Pembroke Royal Garrison Artillery

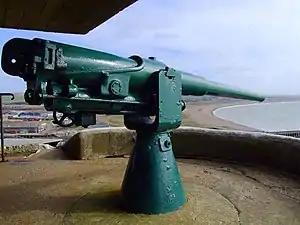
QF 12-pounder preserved at Newhaven Fort.

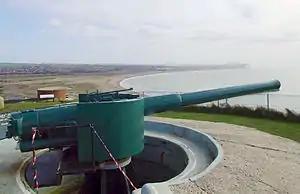
BL 6-inch Mk VII gun preserved at Newhaven Fort.

Under Army Council Instruction 686 of April 1917, the coastal defence companies of the RGA (TF) were reorganised. The Pembroke RGA serving in the Milford Haven garrison was reduced from the three 2nd Line companies to just one, albeit with a slightly larger establishment of five officers and 100 men, and was to be kept up to strength with Regular recruits. Early in 1918, this No 1 Company, together with Nos 44 and 57 Companies, RGA, was absorbed into No 25 (Pembrokeshire) Coastal Fire Command, responsible for the defence of Milford Haven. No 25 FC was organised as A and B Btys but these were broken up during 1918. In April 1918 the Milford Haven Garrison comprised the following batteries: